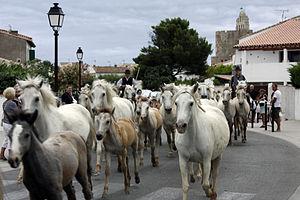
Le Camargue est une race de petits chevaux de selle rustiques à la robe grise, originaire de la région du même nom, dans le Sud de la France dans le delta du Rhône, sur les départements du Gard et des Bouches-du-Rhône. Ce cheval vit traditionnellement en liberté dans ses marais d'origine. Son origine reste mystérieuse, bien qu'il soit considéré comme l'une des plus anciennes races du monde.